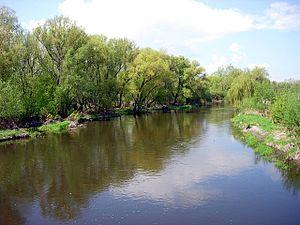
La Nida est une rivière du sud de la Pologne, un affluent de la rive gauche de la haute Vistule.